Flying trapeze

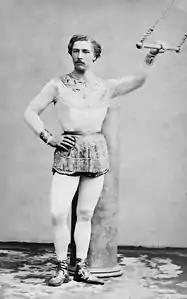
Jules Léotard, inventor of the flying trapeze

In the early years of young Mr. Léotard's performances, the flying trapeze did not have the safety net as is typically seen today. He would perform over a series of mattresses on a raised runway to give the audience a better view of his tricks, or "passes".